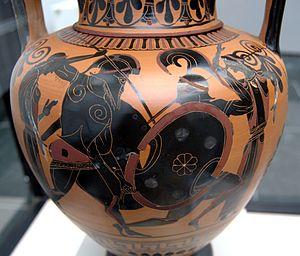
Achille et Memnon, encadrés par Thétis et Éos. Face B d'une amphore attique à figures noires, v. 520 av. J.-C. Provenance
Dans la mythologie grecque, Memnon est le fils d'Éos et de Tithon, fils de Laomédon. Combattant du côté des Troyens pendant la guerre de Troie, il est tué en combat singulier par Achille.